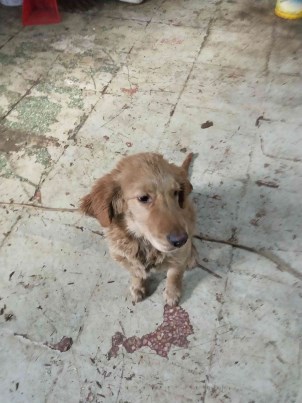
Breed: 5355-n000126-golden_retriever